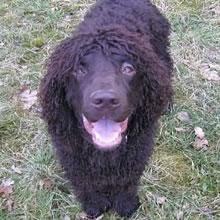
Irish_water_spaniel